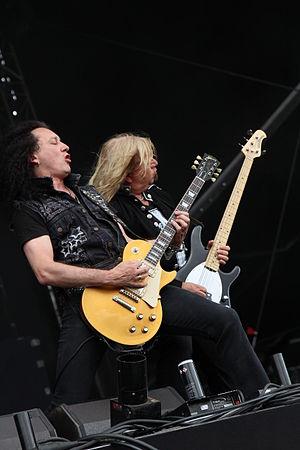
Primal Fear est un groupe de power et heavy metal allemand, originaire d'Esslingen, Baden-Württemberg. Il est formé en 1997 par Ralf Scheepers, Mat Sinner, Stefan Leibing et Tom Naumann.